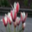
Label: tulip